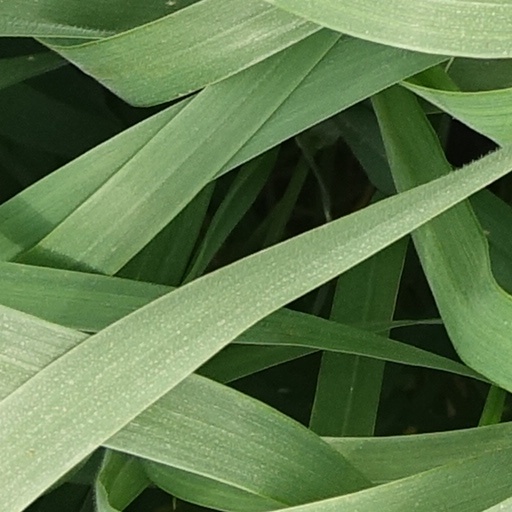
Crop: wheat